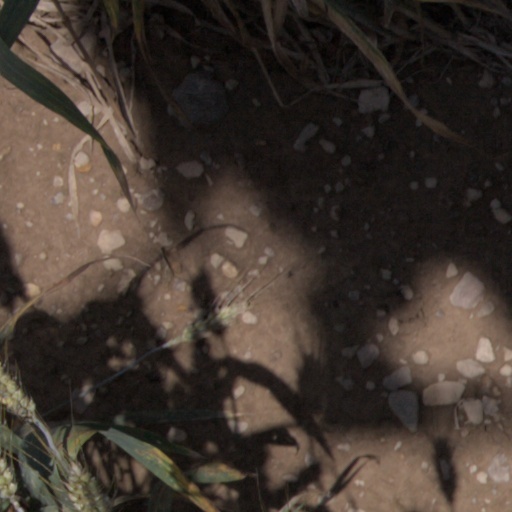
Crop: wheat